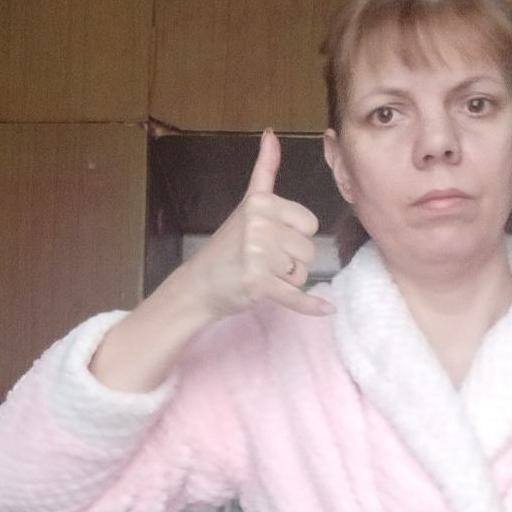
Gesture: call